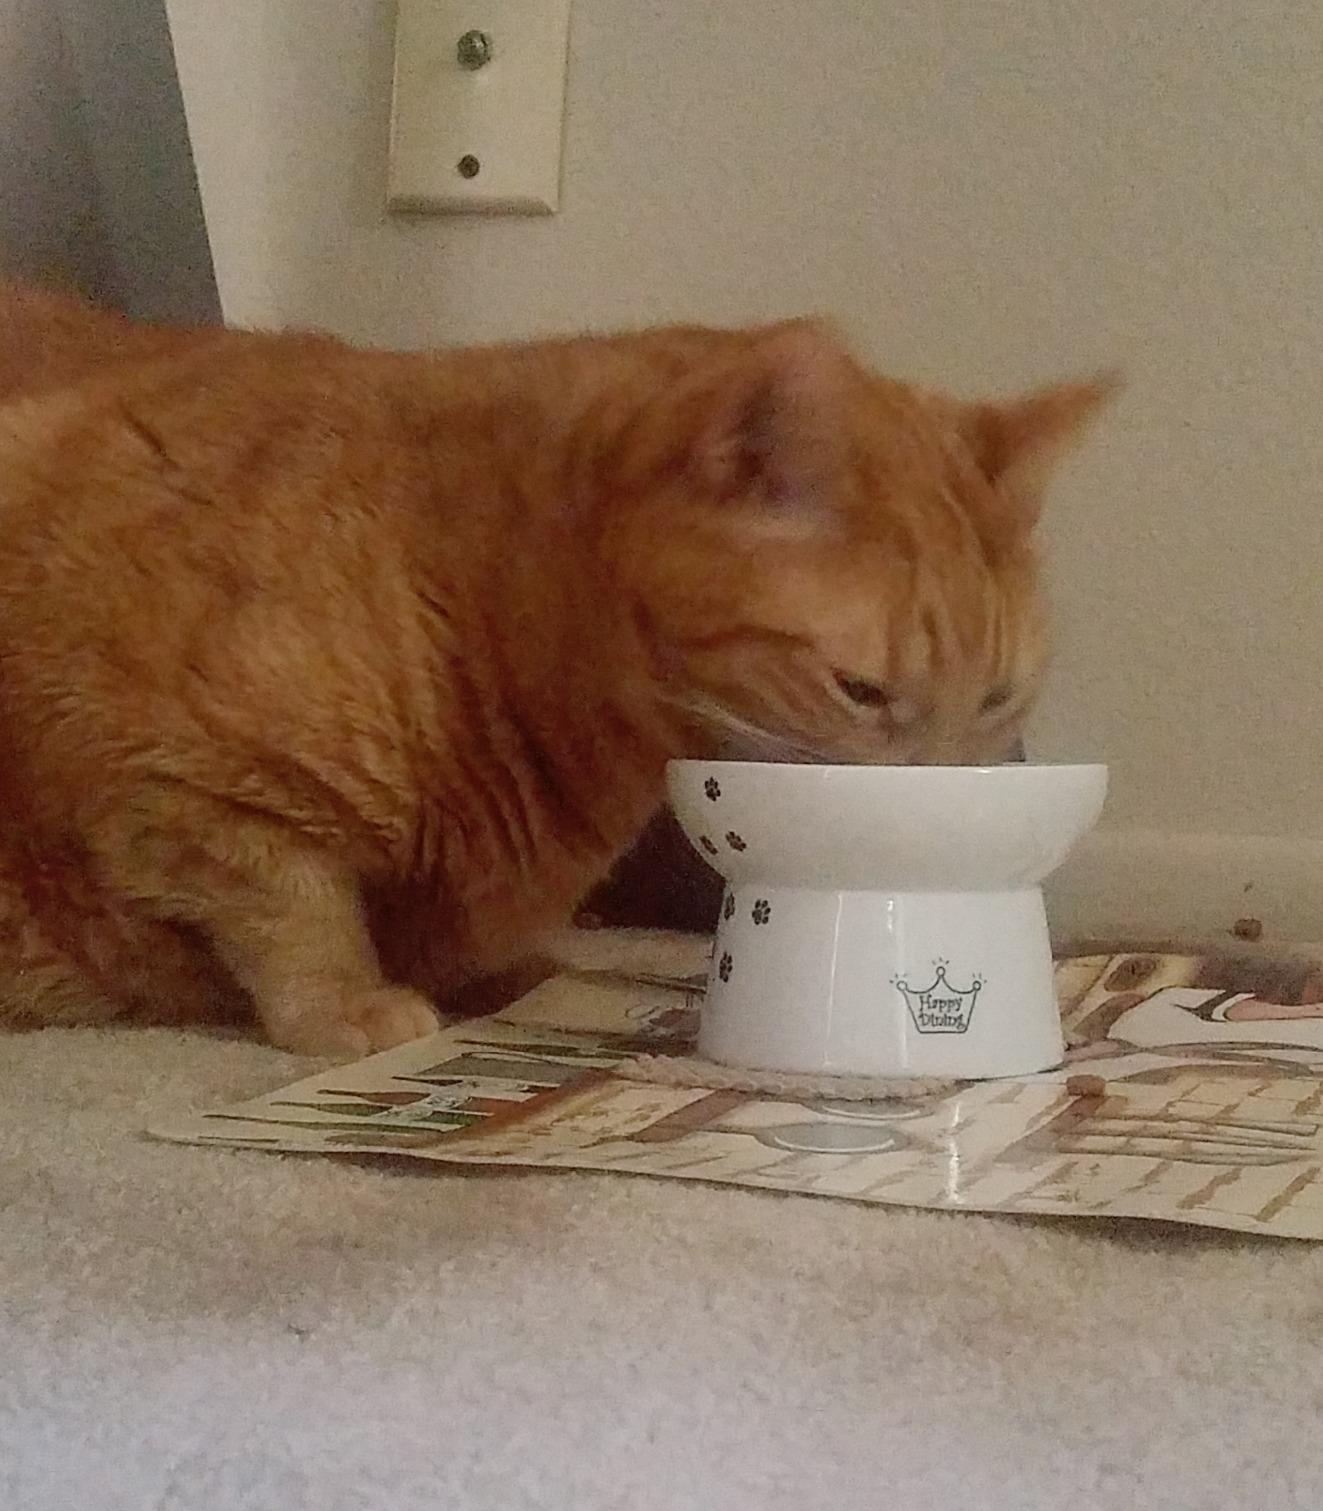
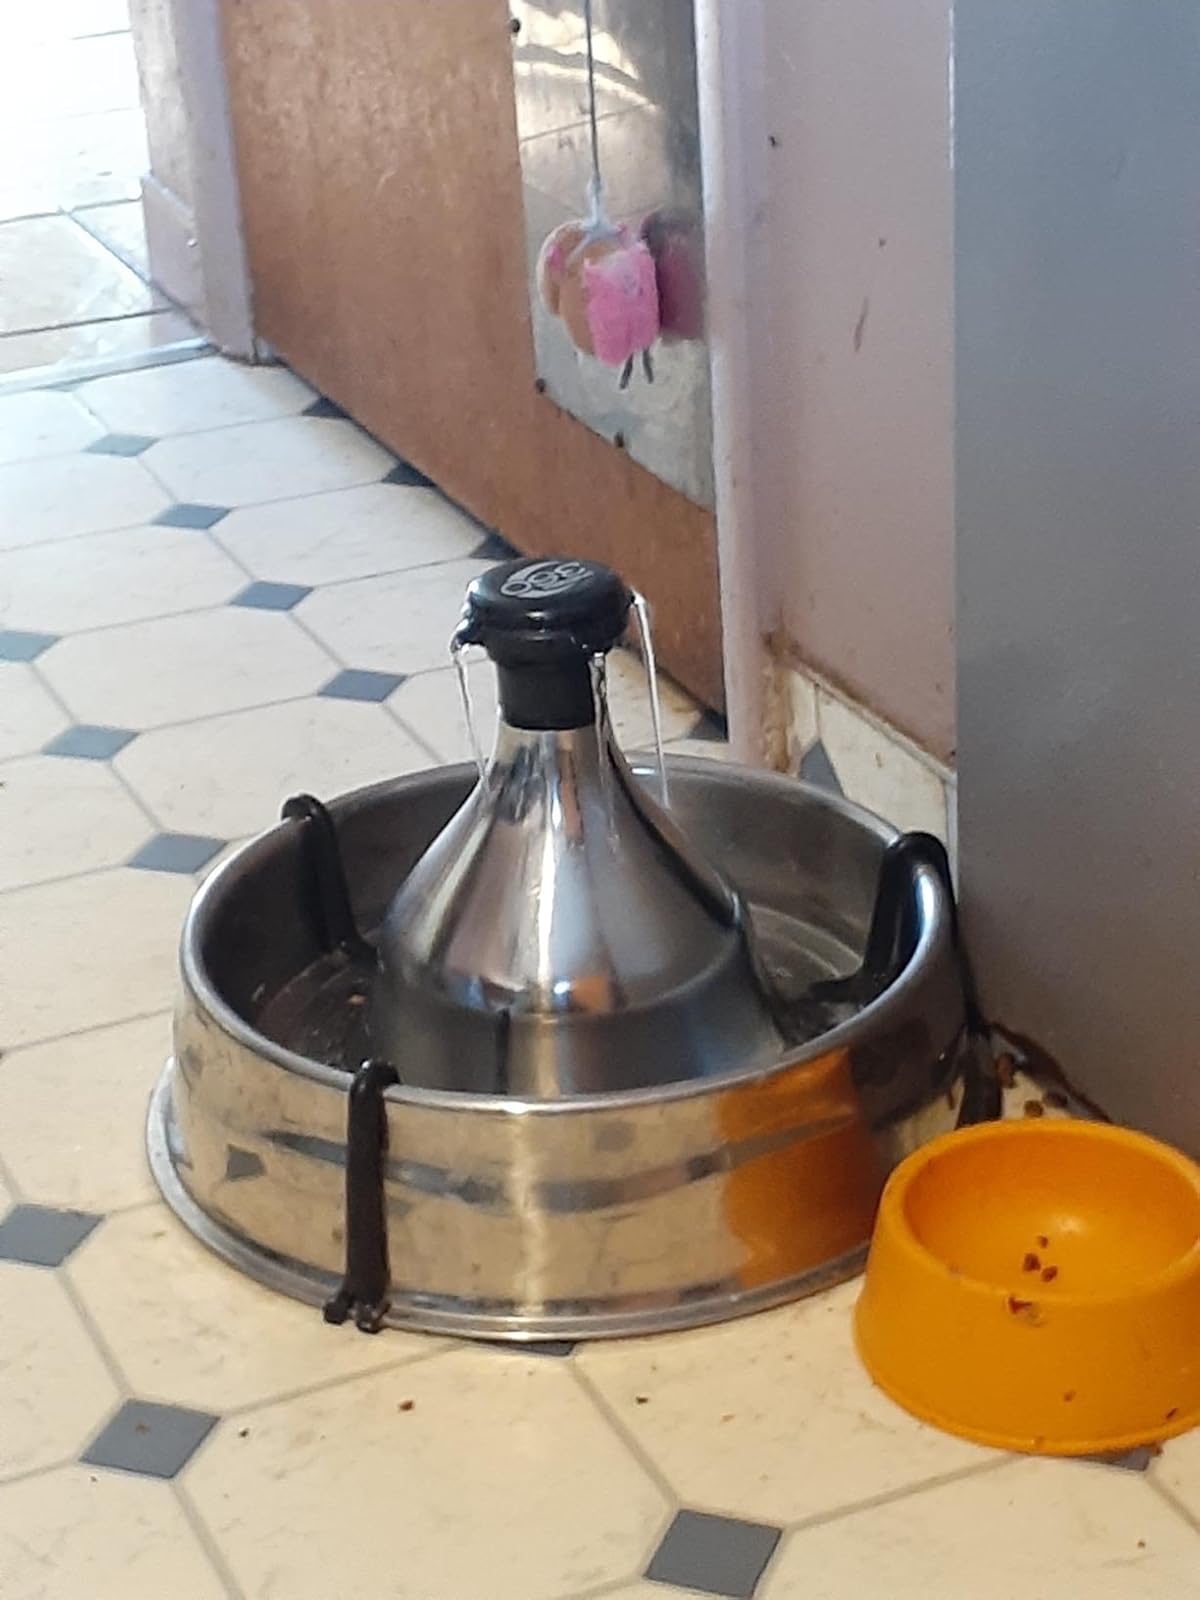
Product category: items_bowl
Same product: no